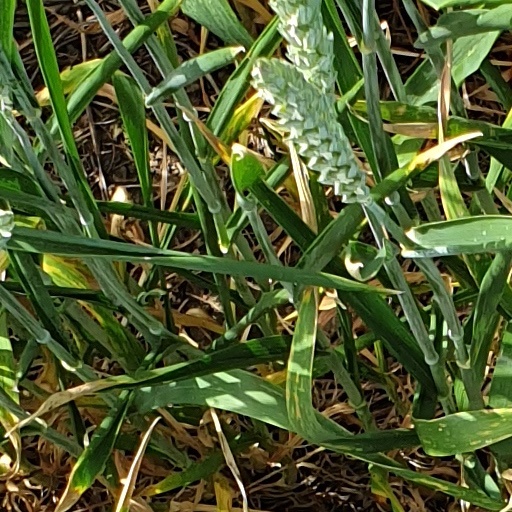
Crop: wheat